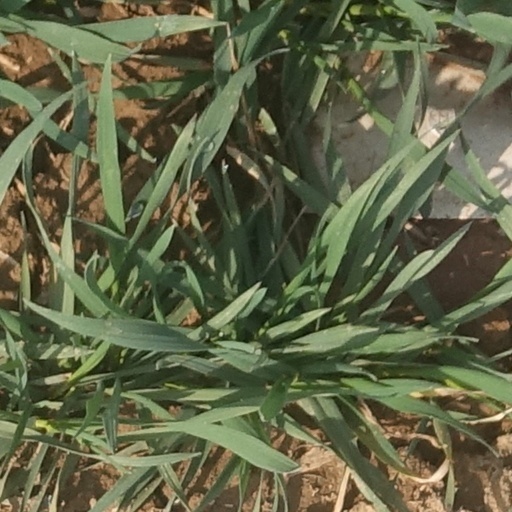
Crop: wheat